William Royse Lysaght

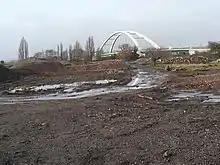
The full site of Orb steelworks occupies 74 acres. This 22 acre portion has been cleared for the creation of a housing development to be named Lysaght Village.

From 1874 Lysaght worked at the Gospel Oak works in Tipton, learning to produce sheet iron. John Lysaght purchased the Swan Garden ironworks of Wolverhampton in 1878 and William then became its manager, and he also managed the Osier Bed ironworks after that was purchased in 1885.